Gunnar Smoliansky

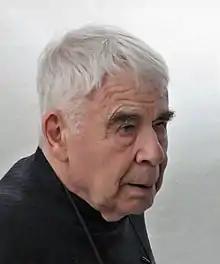
Gunnar Smoliansky 2017.

Gunnar Smoliansky (11 July 1933 – 12 December 2019) was a Swedish photographer.